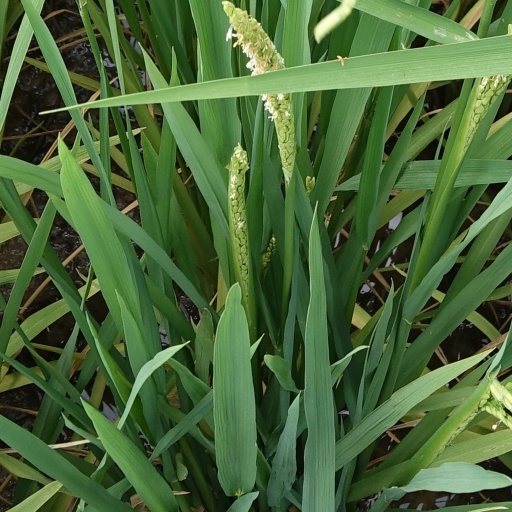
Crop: rice